Naberezhnye Chelny constituency

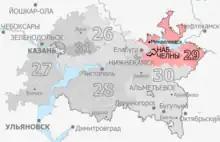
Constituency boundaries from 2016 to 2026

The Naberezhnye Chelny constituency (No.29) is a Russian legislative constituency in Tatarstan. The constituency covers Naberezhnye Chelny and northeastern Tatarstan.